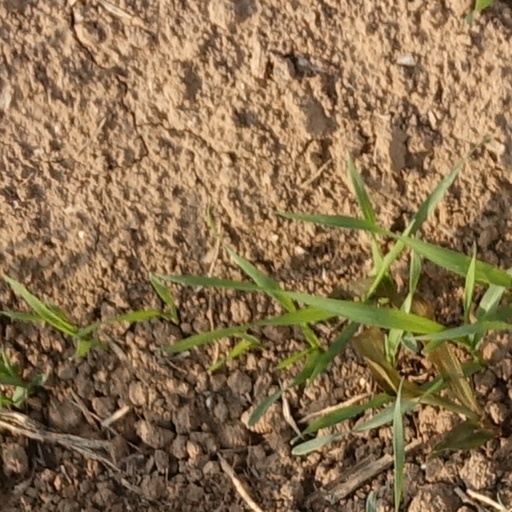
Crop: wheat